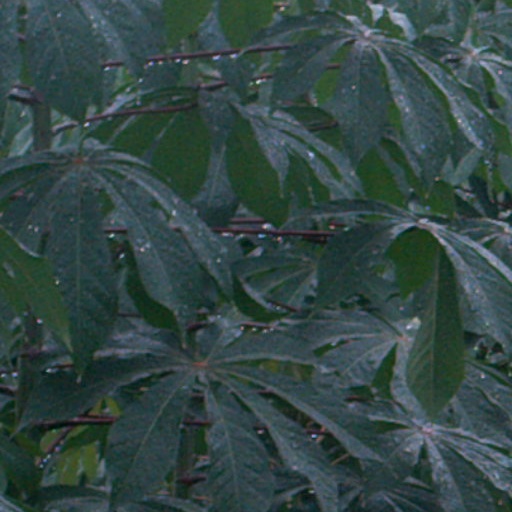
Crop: cassava